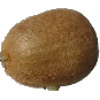
Label: kiwi